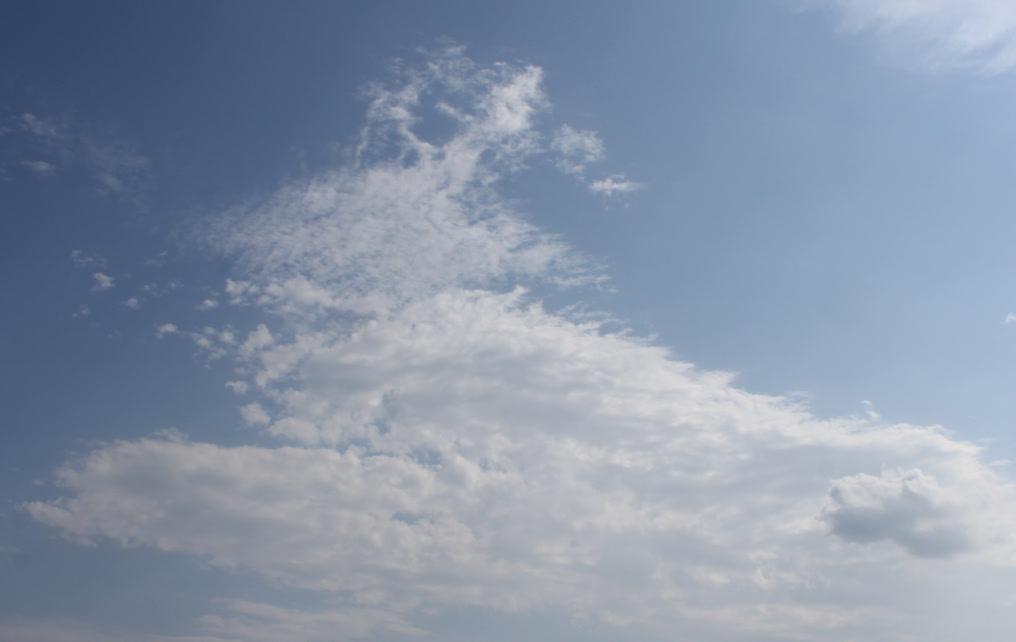
Cloud type: Altocumulus